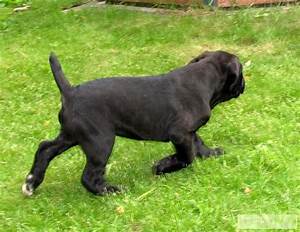
Label: dog